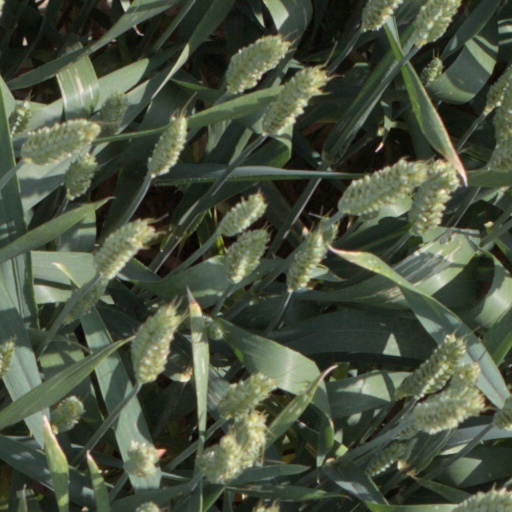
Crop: wheat